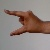
The image shows a hand gesture representing the letter 'Z' in Indian Sign Language.